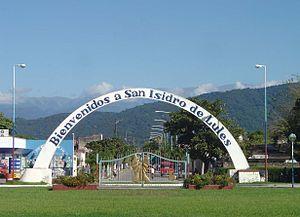
La province de Tucumán est une province de l'Argentine située au nord-ouest du pays. Elle a pour capitale la ville de San Miguel de Tucumán.